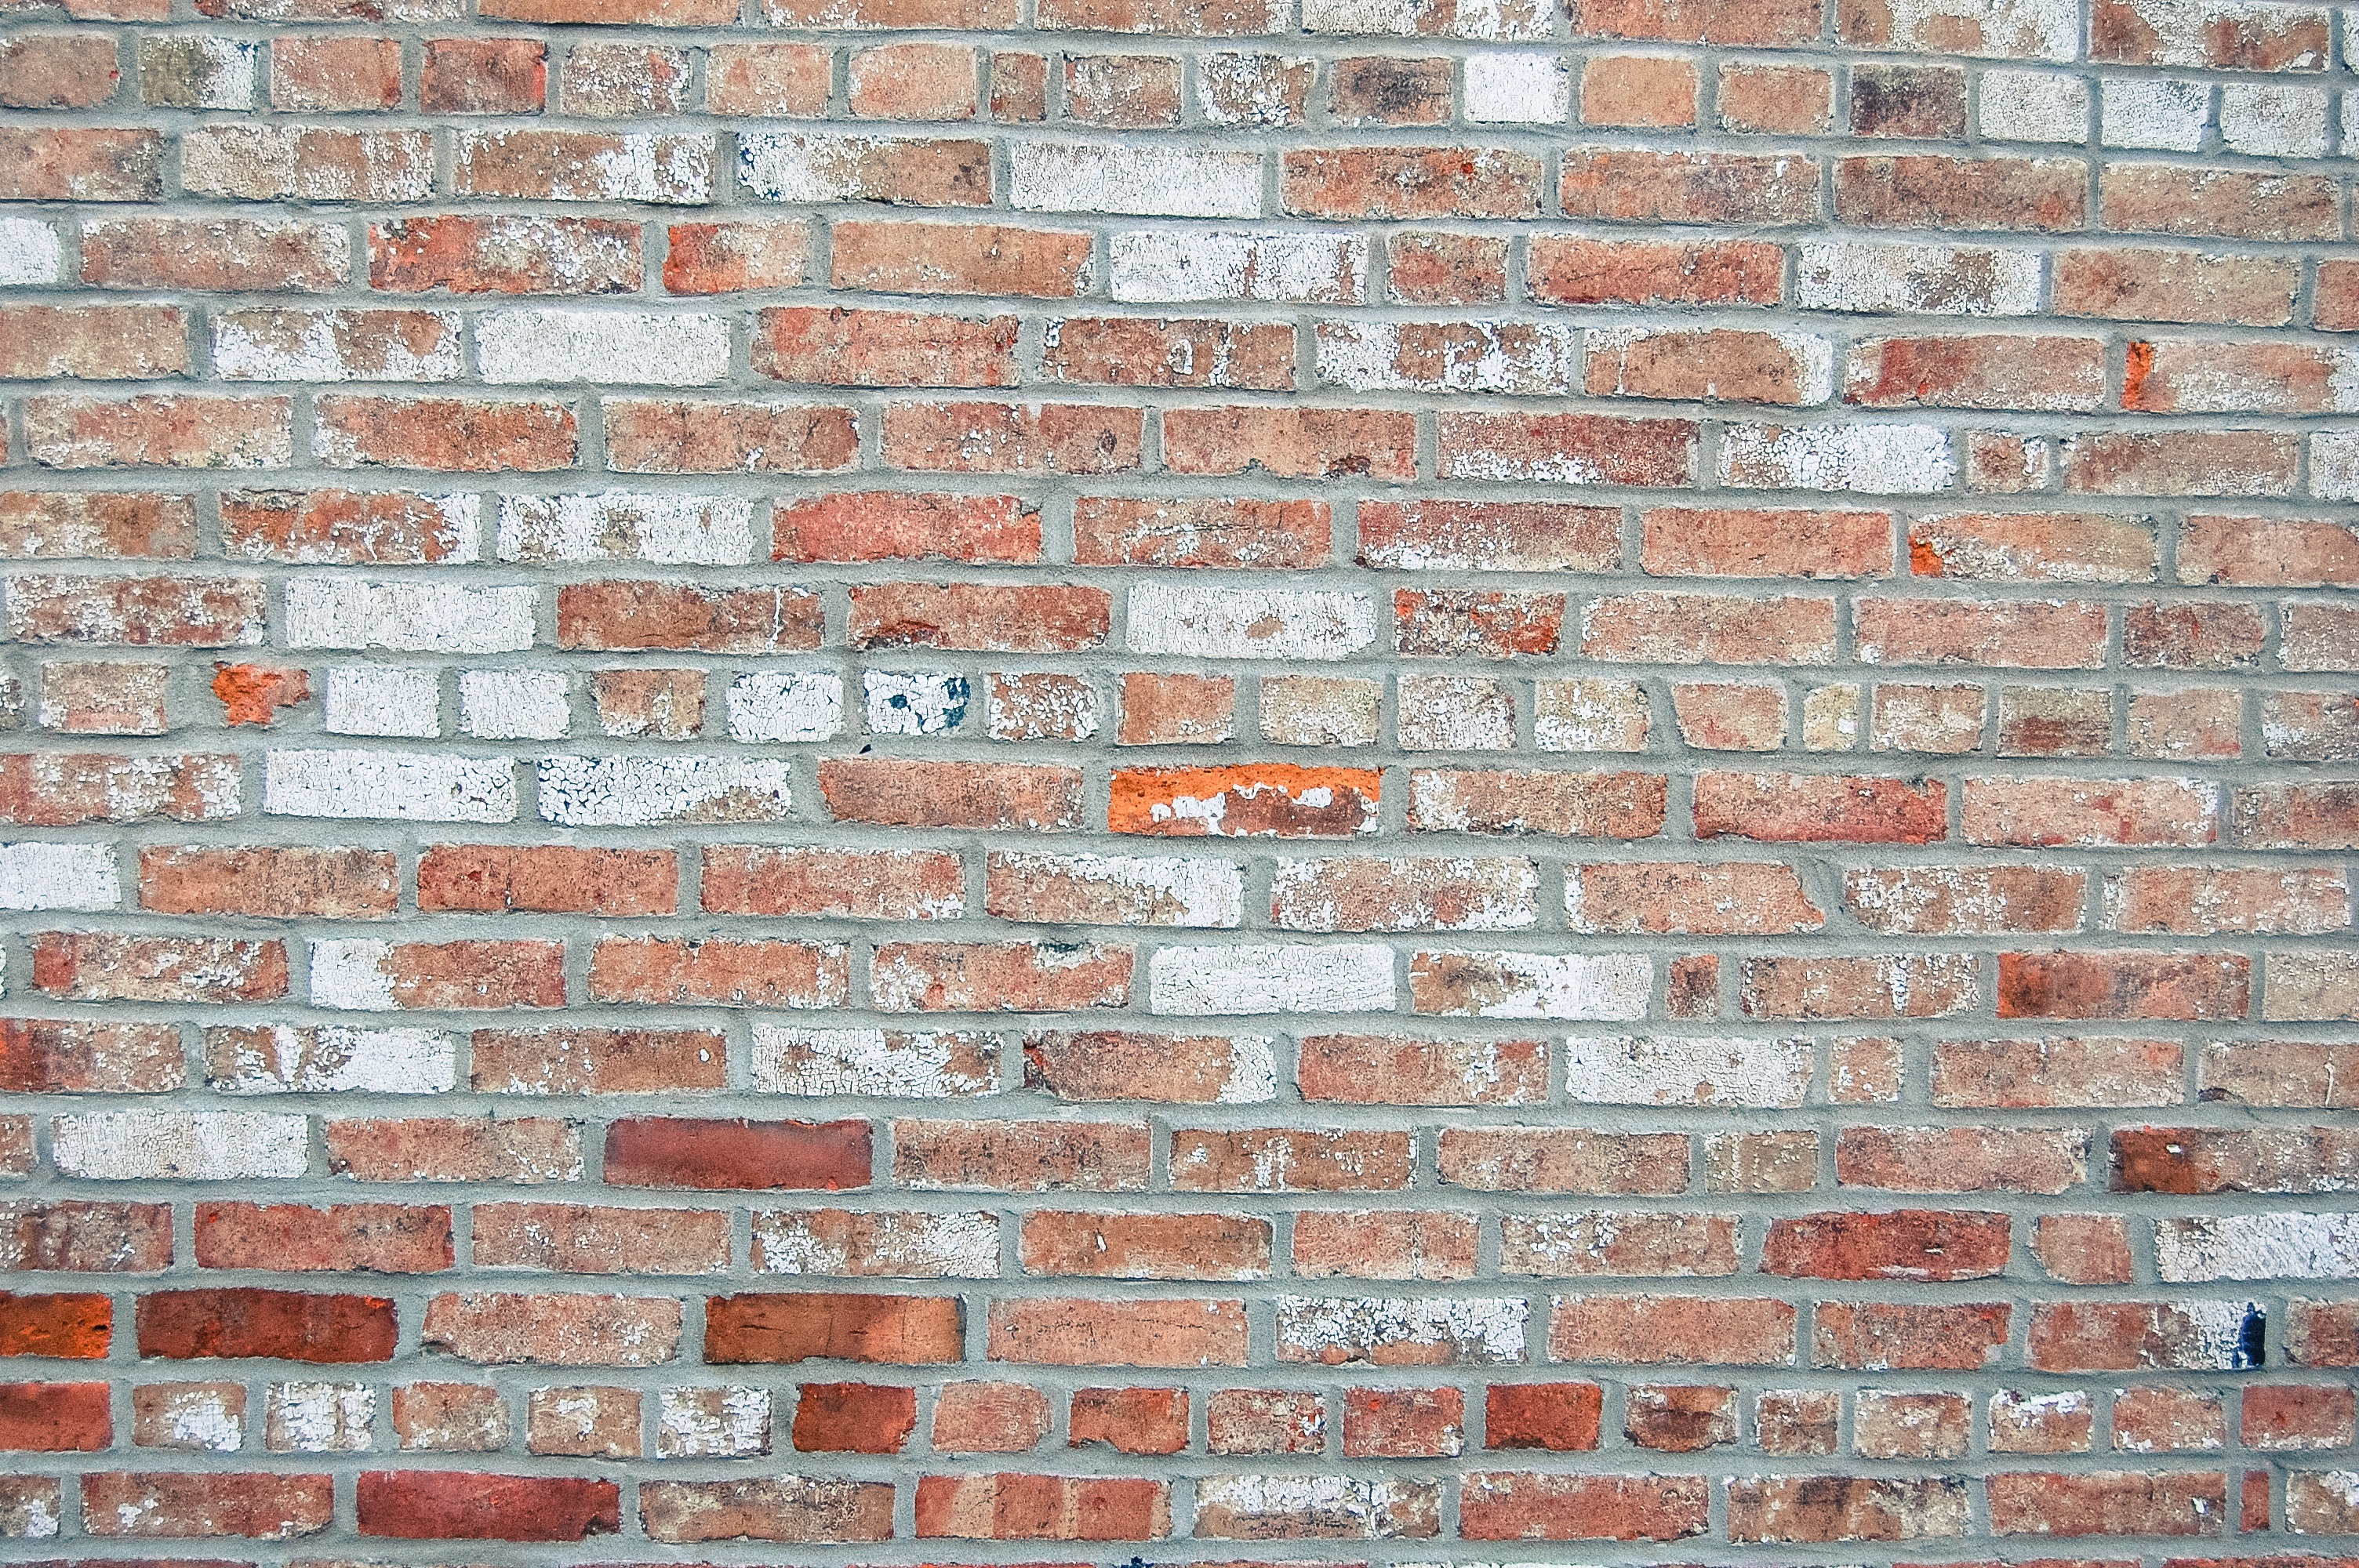
wall, stone wall, brick, material, brickwork